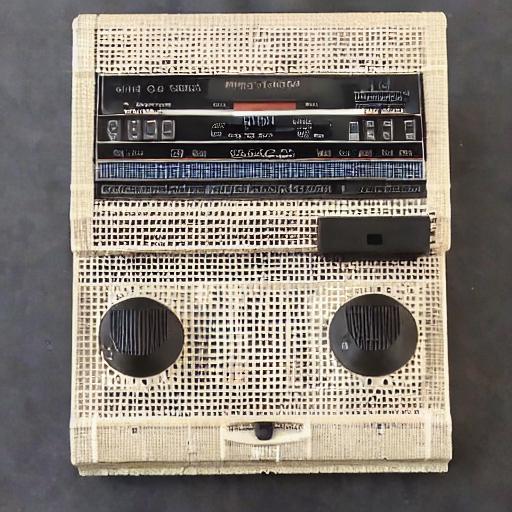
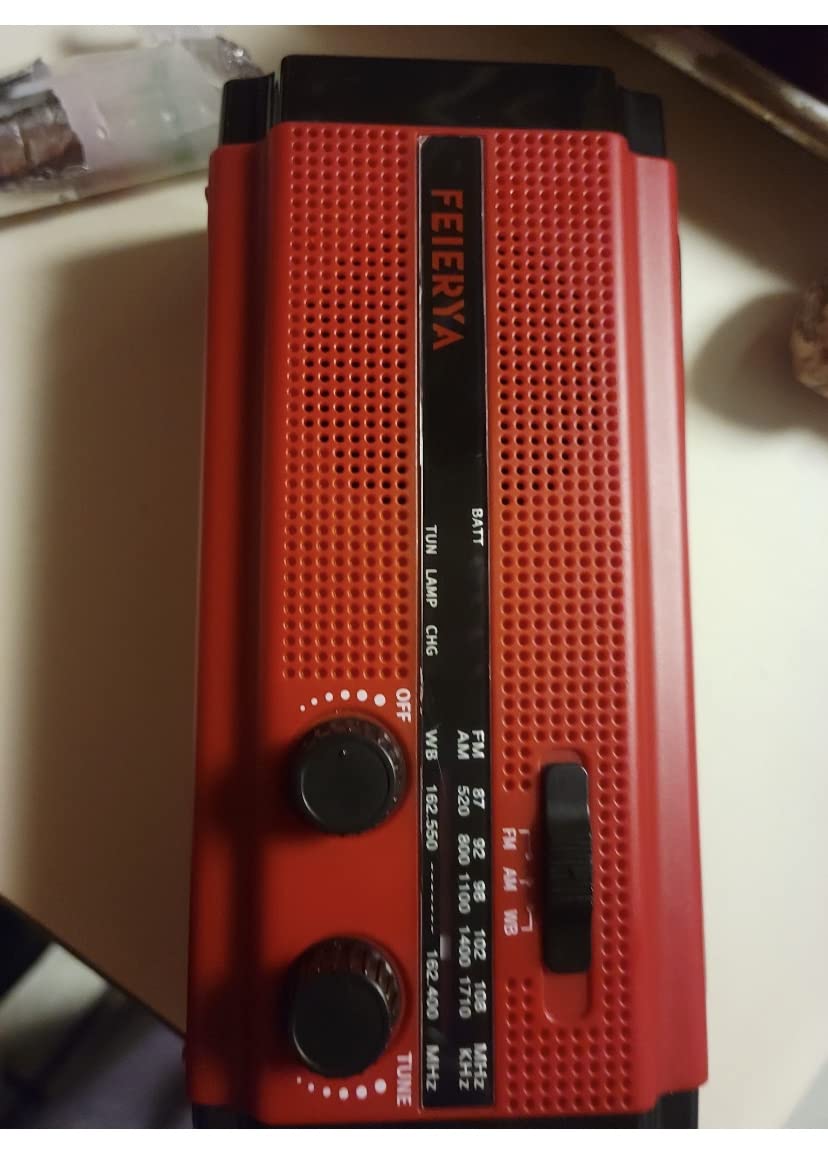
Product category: radio
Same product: no